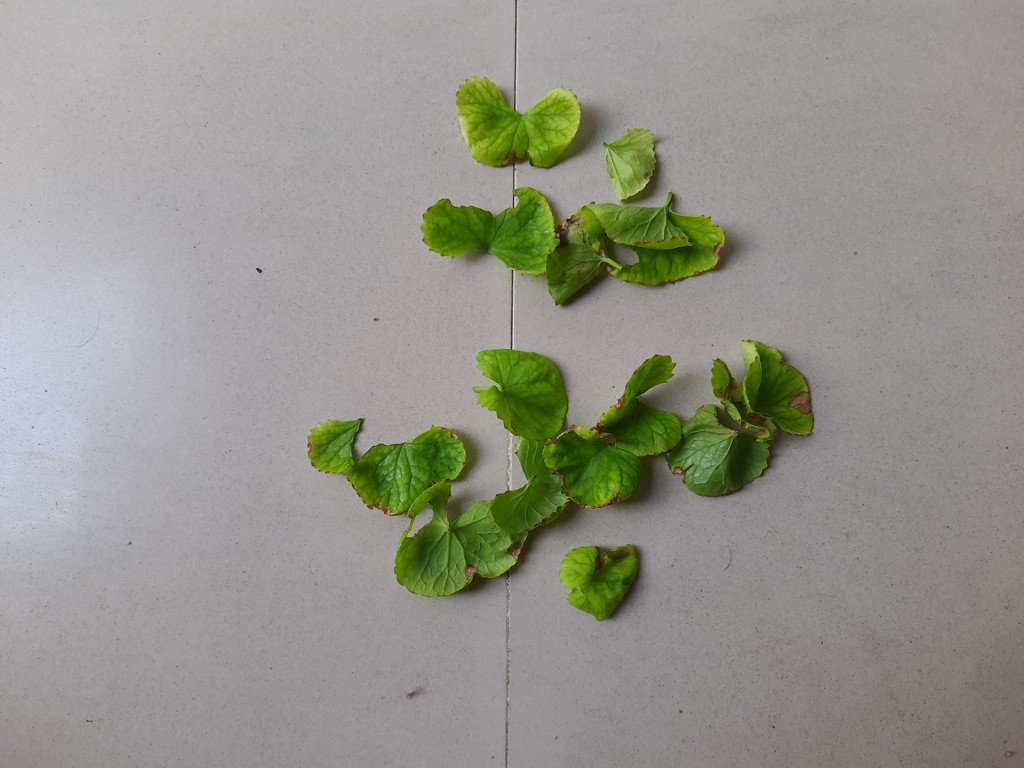
Label: Unhealthy